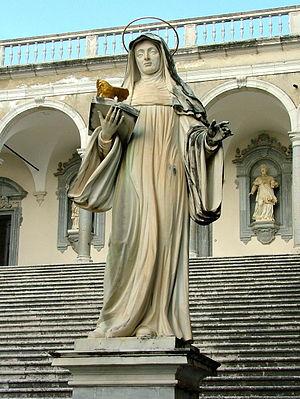
Sainte Scolastique, née dans la Latium vers 480 et morte aux environs de 543, était une moniale catholique fondatrice d'un monastère féminin qui adopta la règle de saint Benoît. La tradition en fait souvent la jumelle de saint Benoît car ils semblent être nés la même année. Elle n'est connue que par ce qu'en écrit le pape Grégoire Iᵉʳ dans ses Dialogues. Sa fête est le 10 février.